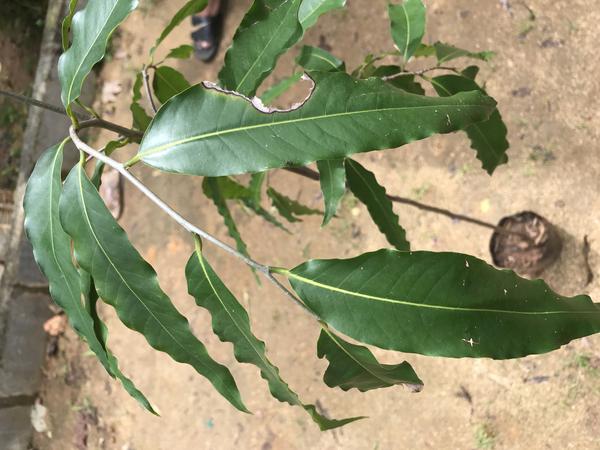
Plant: Ashoka